South African Class 7E3, Series 1

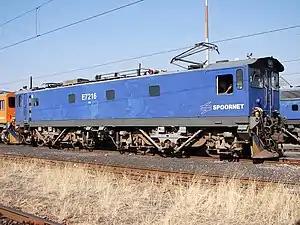
No. E7216 at Pyramid South, Pretoria, 14 May 2013

Between 1983 and 1984, the South African Railways placed sixty Class 7E3, Series 1 electric locomotives with a Co-Co wheel arrangement in mainline service. Beginning in 2001, sixteen of these dual cab locomotives were rebuilt to single cab locomotives and reclassified to Class 7E4.